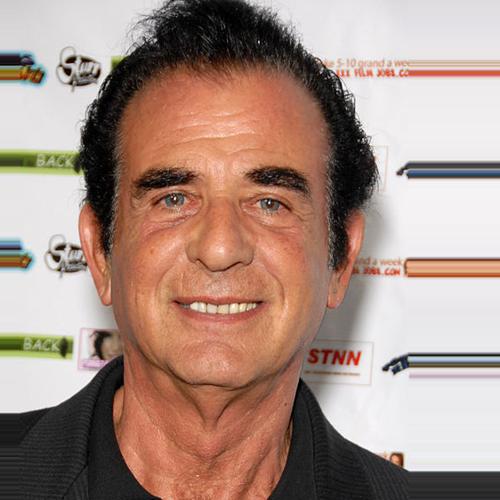
Age: 68